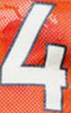
Number: 4